Swedish Army Service Troops

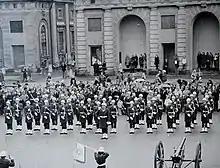
Soldiers of the Scanian Logistic Regiment (T 4) performing Royal Guards duties at Stockholm Palace, 2 November 1974.

In the Defence Act of 1914, an inspector (colonel) became the highest guardian of the army service corps. By now it occupied 87 officers plus 6 regimental physicians and 6 battalion physicians, 6 battalion veterinarians and regimental pastors. According to the Defence Act of 1925, Västmanland and Östgöta Logistic Corps were disbanded, while Svea Logistic Corps was placed in Linköping. The Swedish Army Service Troops now consisted of the Inspector of the Swedish Army Service Troops with staff as well as four corps'. In each corps, a train, an automobile and a medical company were organized. In the Defence Act of 1942, the Swedish Army Service Troops were significantly expanded and an independent logistic company was established in Nora (T 2 N), disbanded in 1952. After the independent commissariat and ordnance companies were transferred to the army service troops, the corps became regiments (1949). In 1954 there were Svea Logistic Regiment (T 1) in Linköping, Göta Logistic Regiment (T 2) in Skövde, Norrland Logistic Regiment (T 3) in Sollefteå and Scanian Logistic Regiment (T 4) in Hässleholm. Officers where trained at the Swedish Army Service Troops Cadet School ("Trängtruppernas kadettskola", TrängKS) 1942–1961, the Swedish Army Service Troops Cadet and Officer Candidate School ("Trängtruppernas kadett- och aspirantskola", TrängKAS) 1961–1981, the Swedish Army Service Troops Officers College ("Trängtruppernas officershögskola", TrängOHS) 1981–1991 and the Swedish Army Maintenance Center ("Arméns underhållscentrum", UhC) 1991–1997.